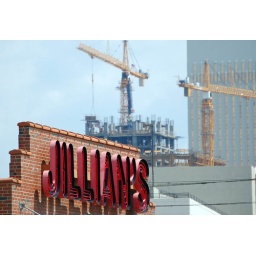
Jillian's in Historic Southend, Charlotte, NC. Construction of Wachovia's new 48 floor tower can be seen in the background.